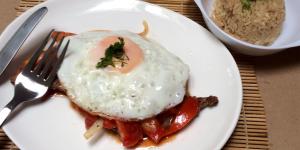
bistec a caballo con salsa criolla